Three Steps to the Gallows

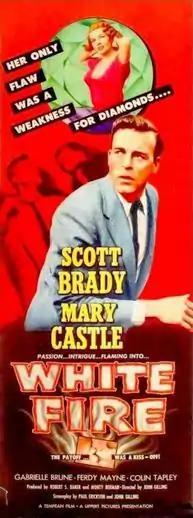
Theatrical release poster

Three Steps to the Gallows is a 1953 British second feature crime film directed by John Gilling and starring Scott Brady, Mary Castle and Gabrielle Brune. It was written by Paul Erickson and Gilling, and released in the US by Lippert Pictures as White Fire.